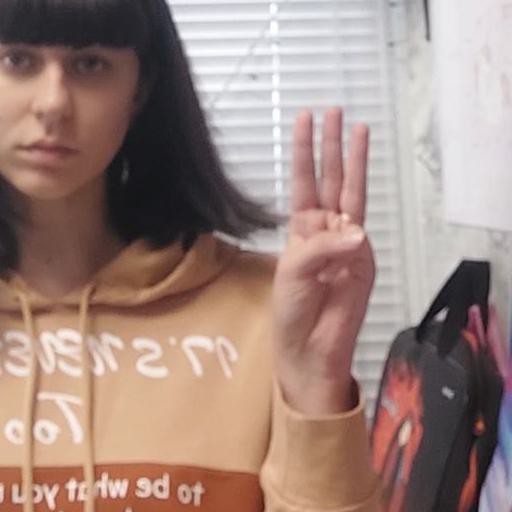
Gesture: three